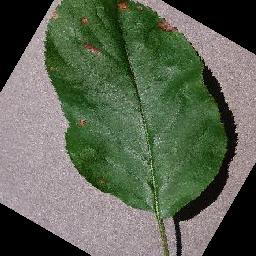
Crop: apple
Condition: black_rot